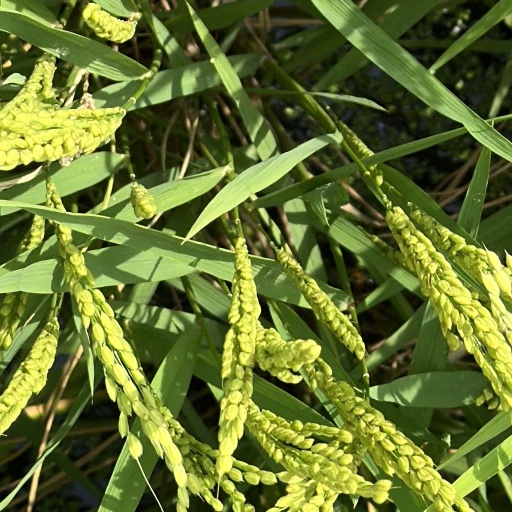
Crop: rice